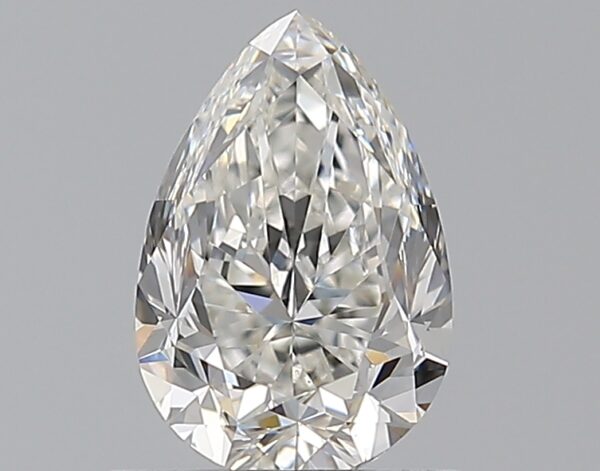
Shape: pear
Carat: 0.9
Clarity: VS2
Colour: G
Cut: GD
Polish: EX
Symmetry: VG
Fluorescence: M
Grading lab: GIA
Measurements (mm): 7.61 x 5.12 x 3.5